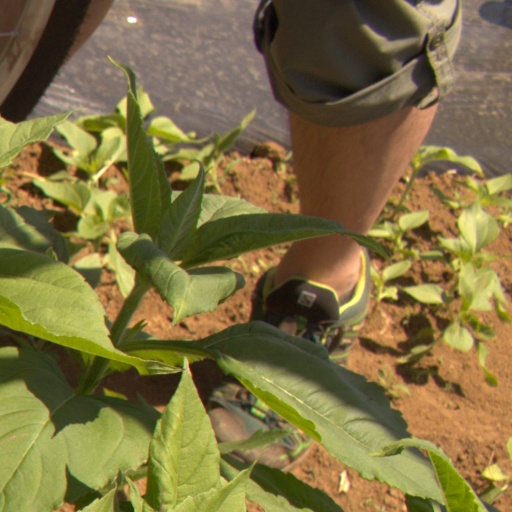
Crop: Jerusalem artichoke